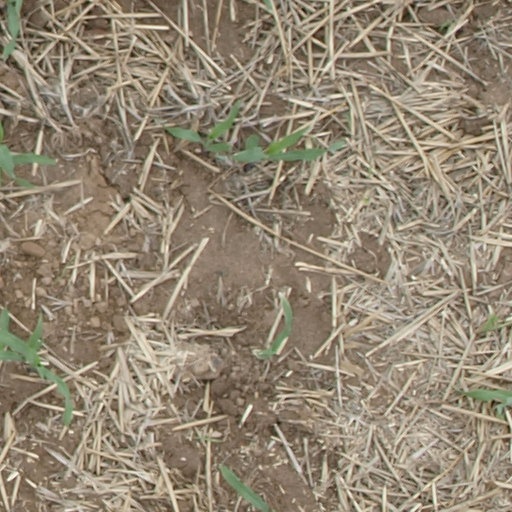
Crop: maize; corn